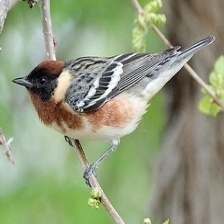
Species: BAY-BREASTED WARBLER
Scientific name: SETOPHAGA CASTANEA